Bidar

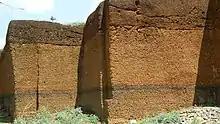
Laterite under the Top soil Layer

The upper crust of the plateau is of laterite, a soft porous rock with limonitic surface. This crust varies in depth from to and rests on a bed of trap, which is of much harder texture and less pervious to water. The volume of water filtered during the monsoons through the laterite stratum is arrested by the trappean bed, and a nursery of springs is formed whose natural level of effluence is the line of contact of the two strata along the base of the cliffs of the plateau. The water in course of time frets out for itself an orifice and macerates and loosens portions of its rocky channel till a rift is produced. The rift gradually dilates into a ravine, and the ravine expands into a vale.